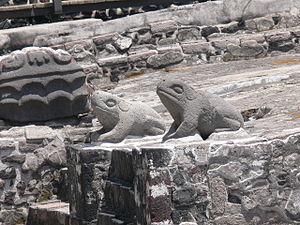
Le mot crapaud est un nom vernaculaire ambigu qui est donné en français à plus de 500 différentes espèces d'amphibiens anoures, les Bufonidae et notamment parmi eux, les représentants du genre Bufo, genre le mieux représenté sur la planète avec plus de 250 espèces.